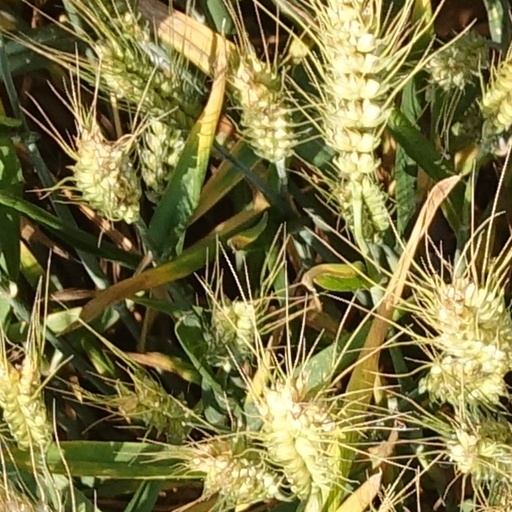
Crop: wheat